Alevi history

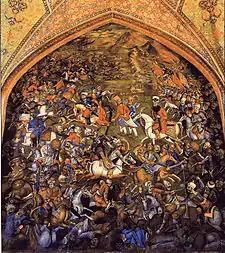
The Battle of Chaldiran.

The Ottomans had accepted Sunni Islam in the 13th century as a means to unifying their empire, and later proclaimed themselves its defenders against the Safavid Shia state and related heretical sects. This created a gap between the Sunni Ottoman ruling elite and the Alevi Anatolian population. Anatolia became a battlefield between Safavids and Ottomans, each determined to include it in their Empire.